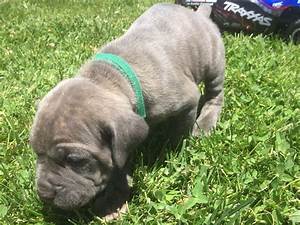
Label: dog